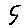
Label: 5